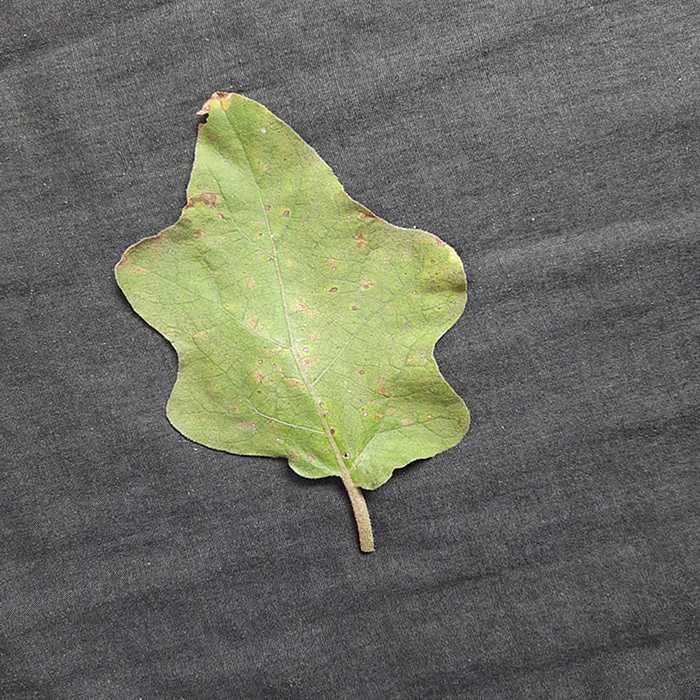
Plant: Eggplant
Label: Eggplant Cercopora leaf spot